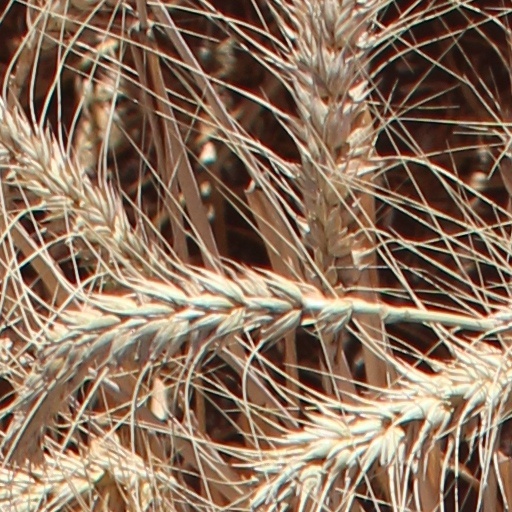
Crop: wheat